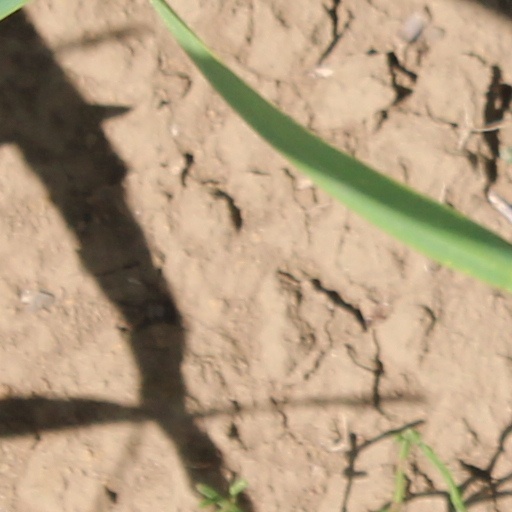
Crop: wheat